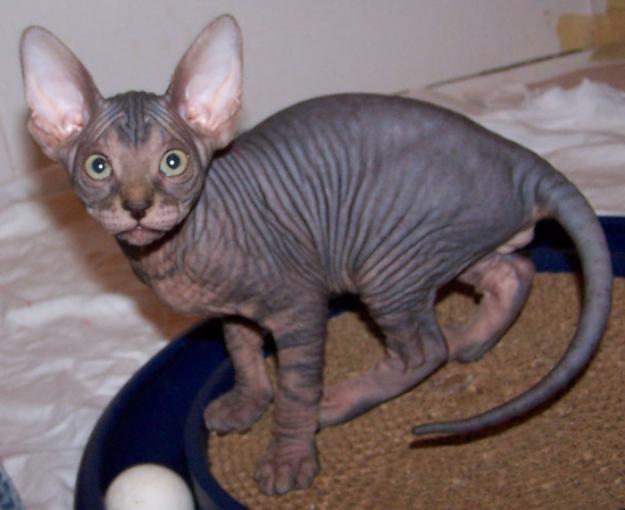
Sphynx